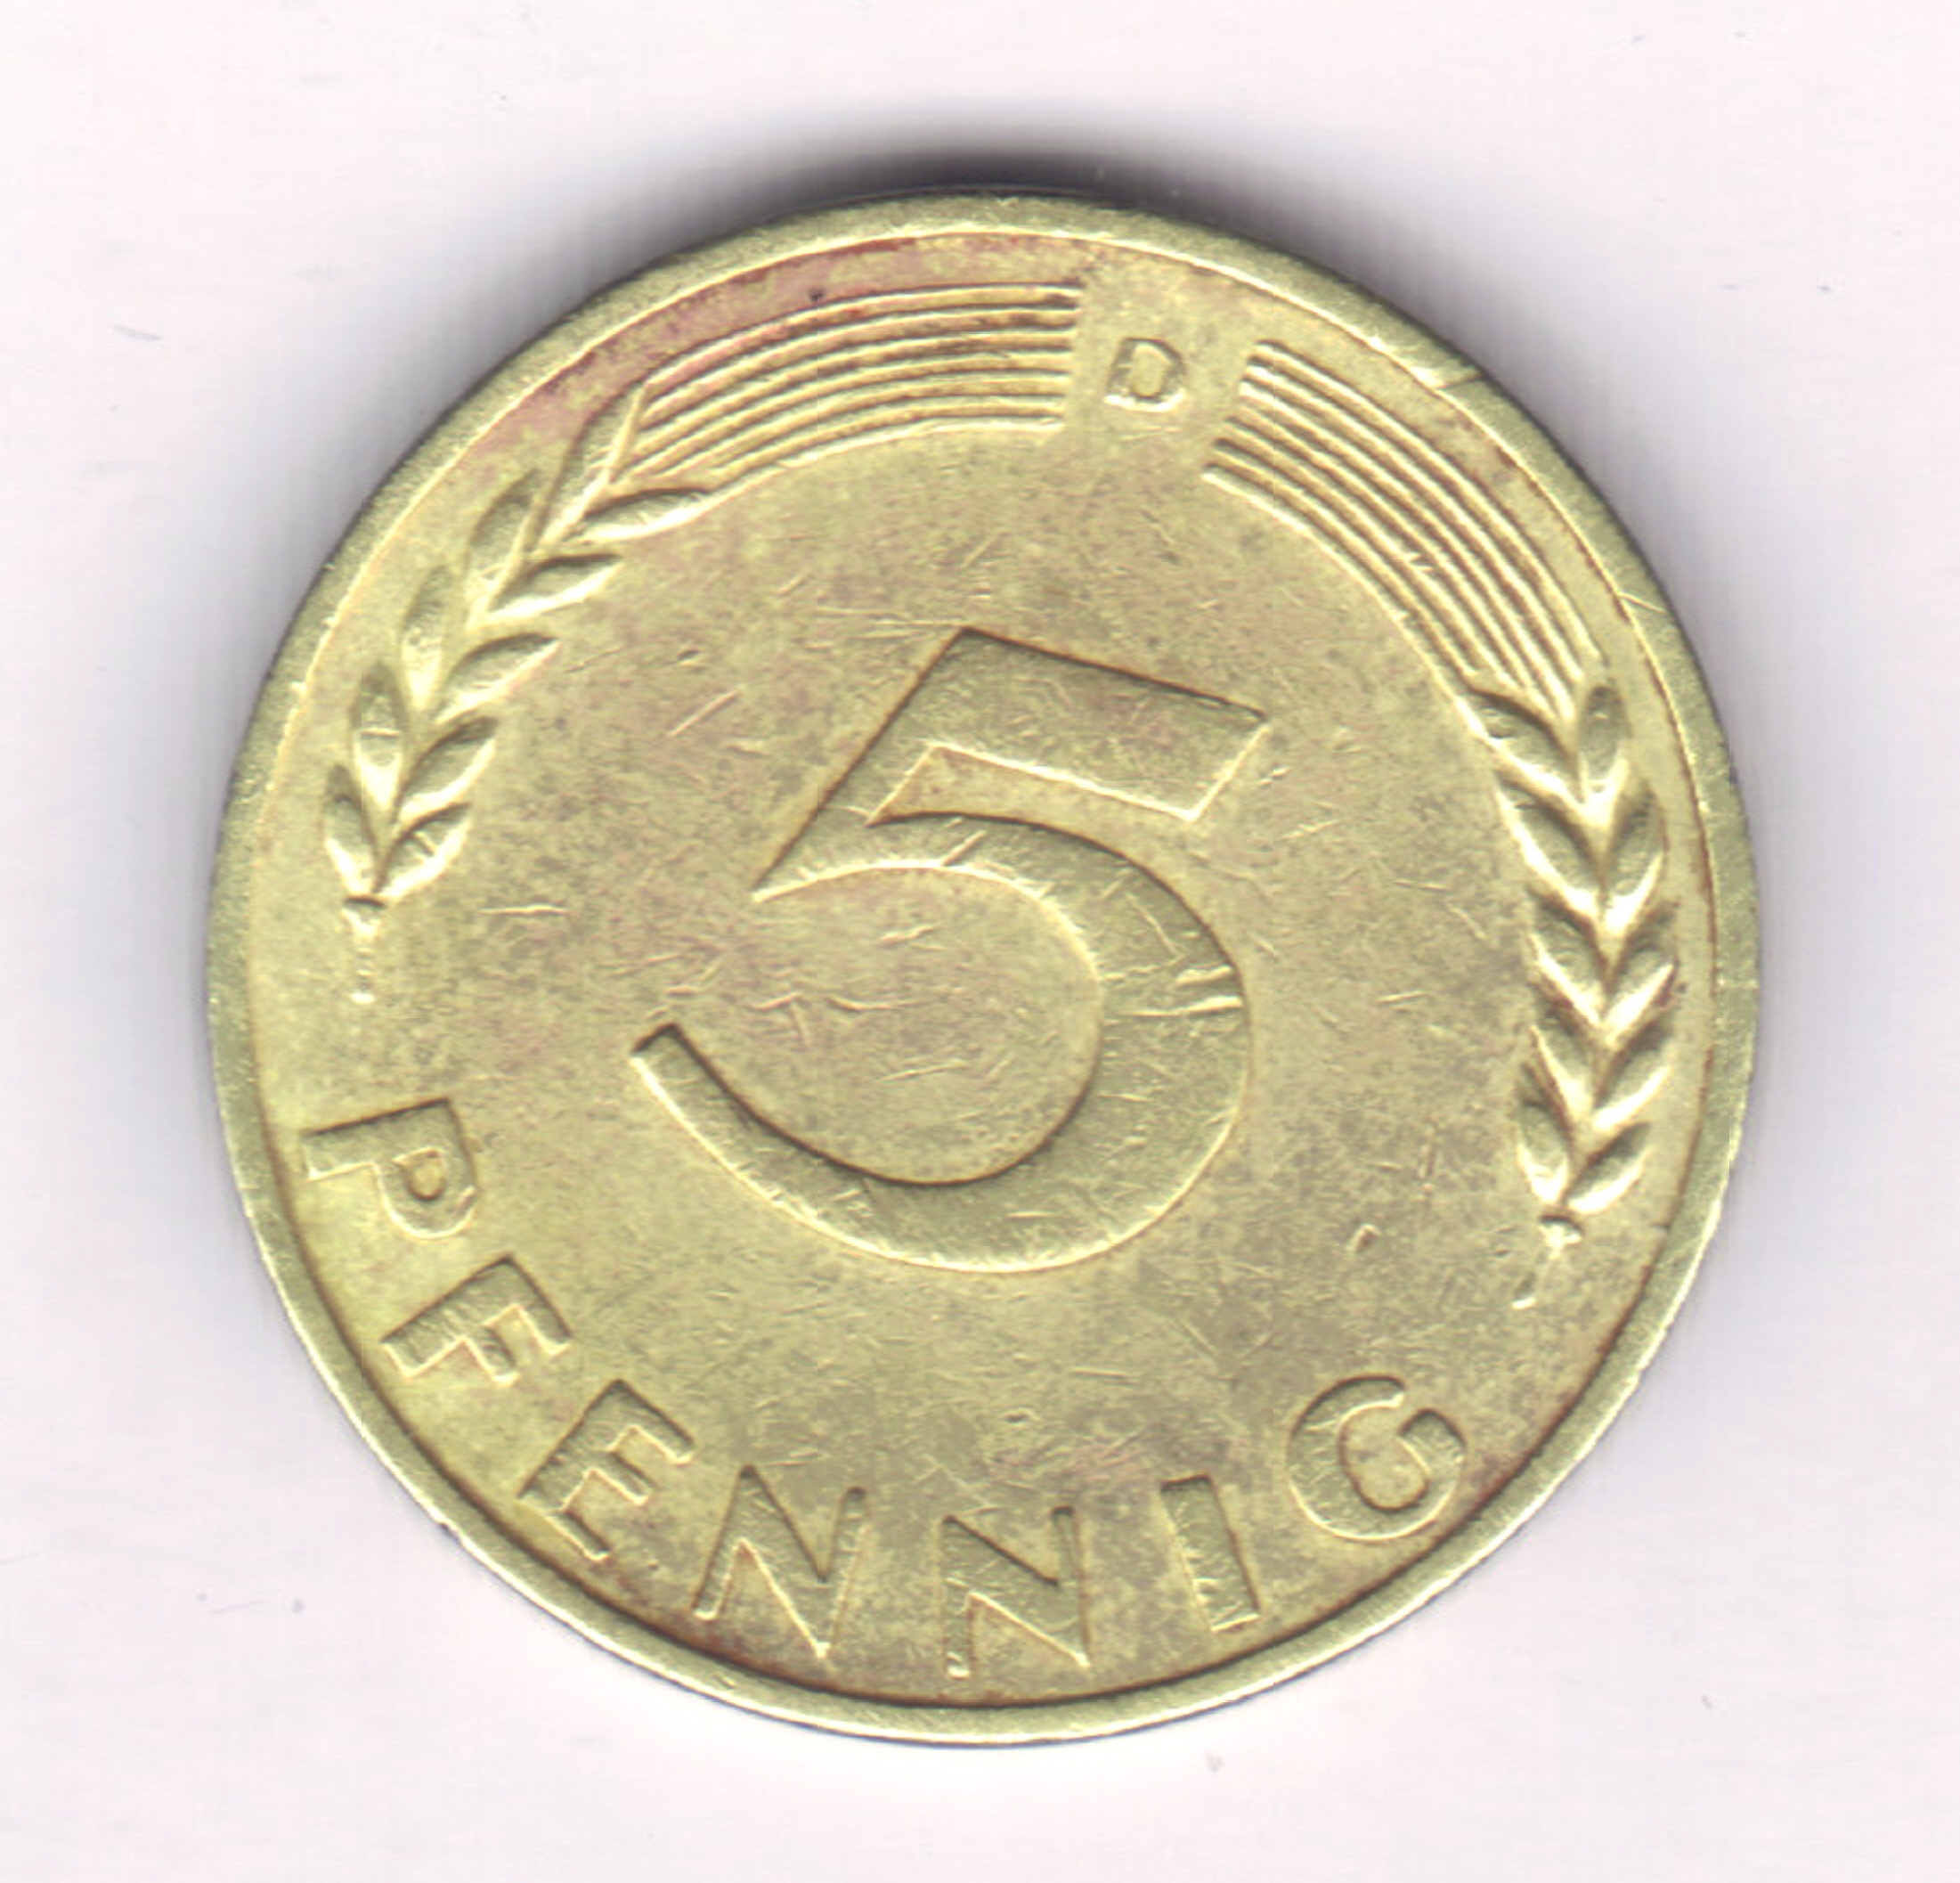
antique, old, metal, money, business, cash, bank, brass, currency, coin, change, bronze, banking, rare, economy, financial, savings, bit, success, collectible, finance, wealth, investment